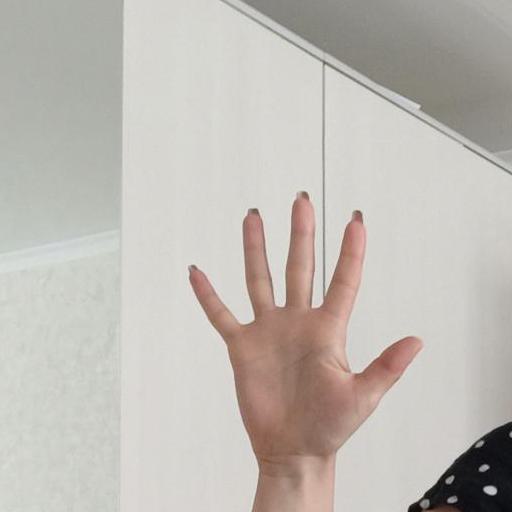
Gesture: palm